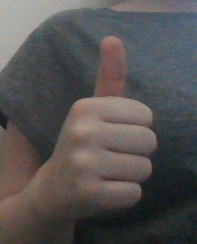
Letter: aleff